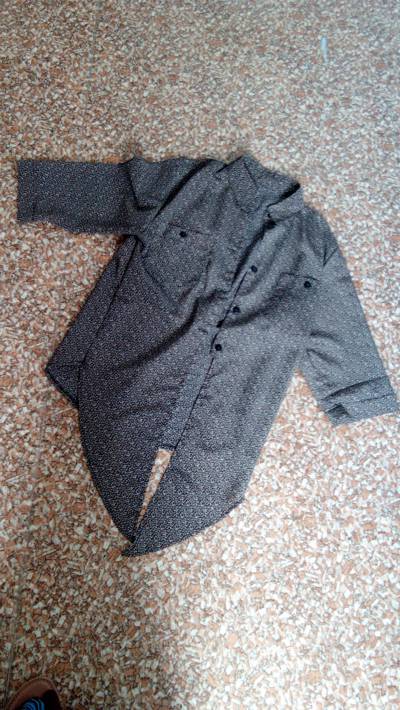
Waste category: clothes